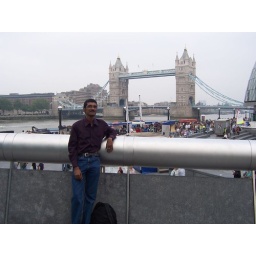
Infront of the the tower bridge - had fun time exploring every brick in the tower bridge